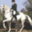
Label: horse